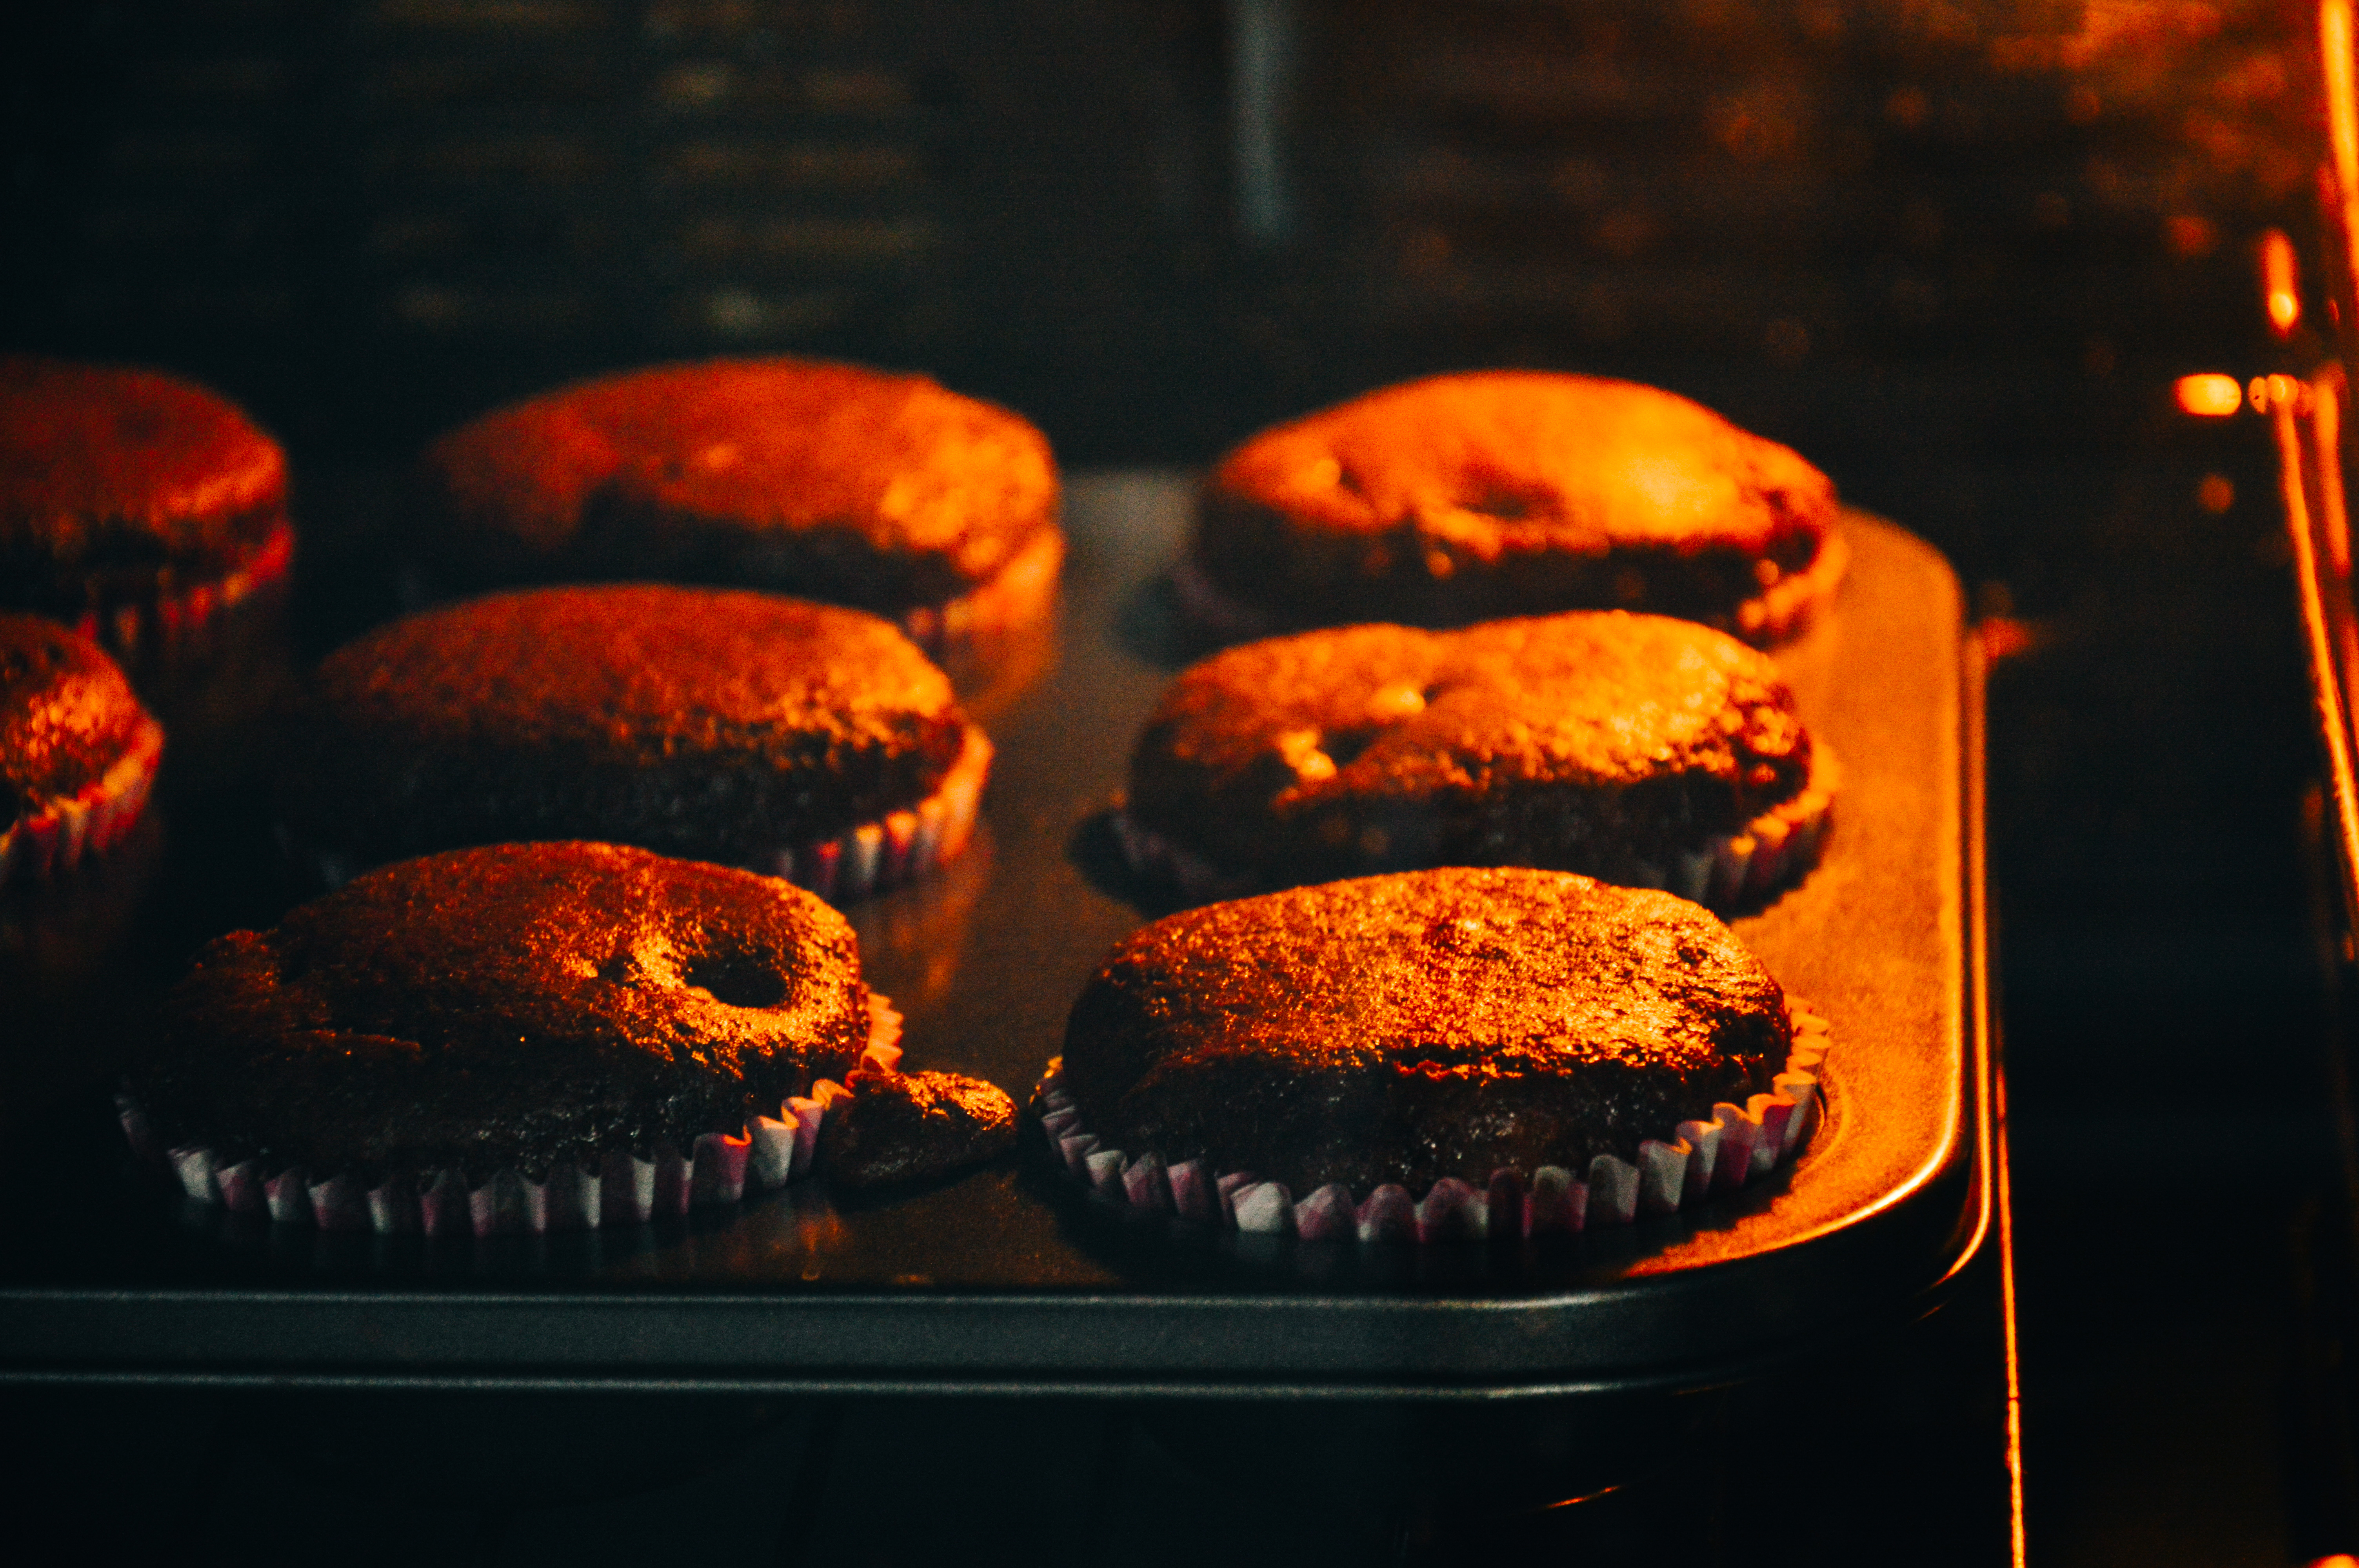
food, produce, pumpkin, chocolate, baking, dessert, cake, baked, sweets, cupcakes, sweetness, confectionery, cakes, flavor, snack food